Sir Henry Hoare, 5th Baronet

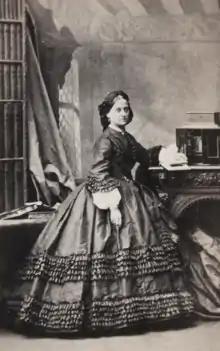
Augusta Frances, Lady Hoare, 1861 photograph

Hoare had a restless temperament and expensive tastes, including hunting and horse racing, which left him short of money. In 1883, during the agricultural depression, he had to sell at auction many of Stourhead's treasures, including Sir Richard Colt Hoare’s collection of books on British history and a series of watercolour paintings by Turner.